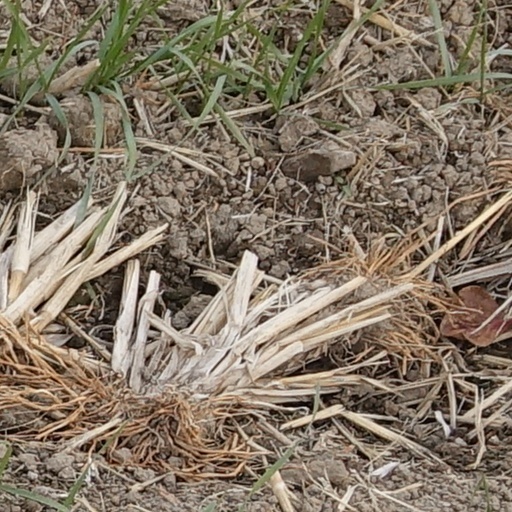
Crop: wheat